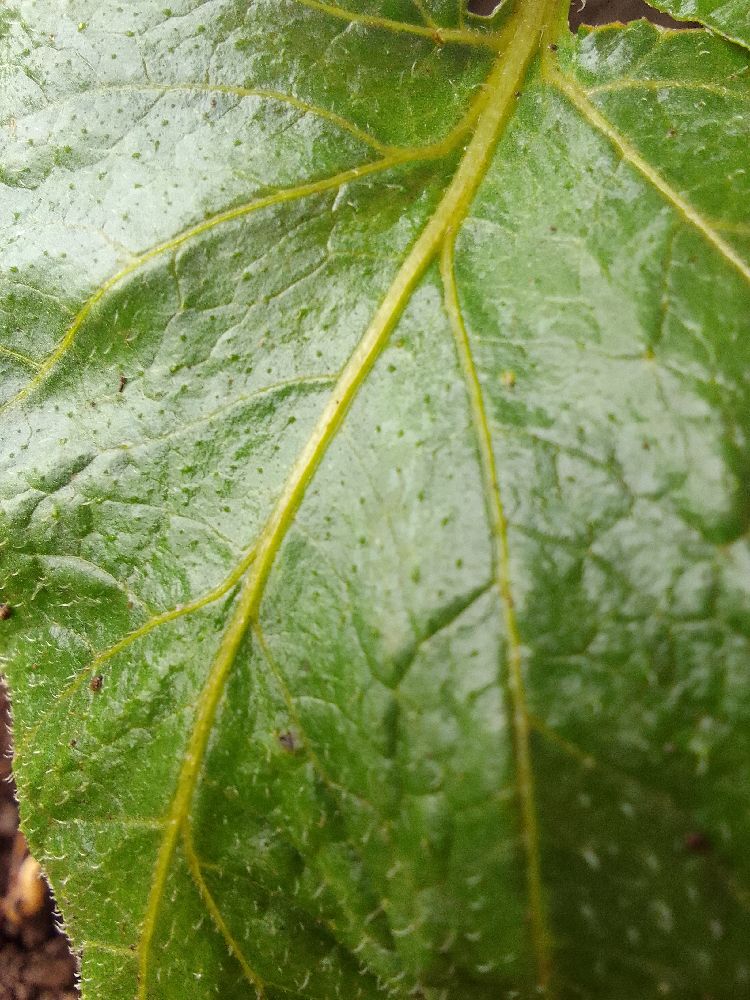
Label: Healthy